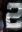
Number: 2